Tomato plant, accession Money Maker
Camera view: horizontal (90 deg, fisheye); turntable rotation: 180 degrees
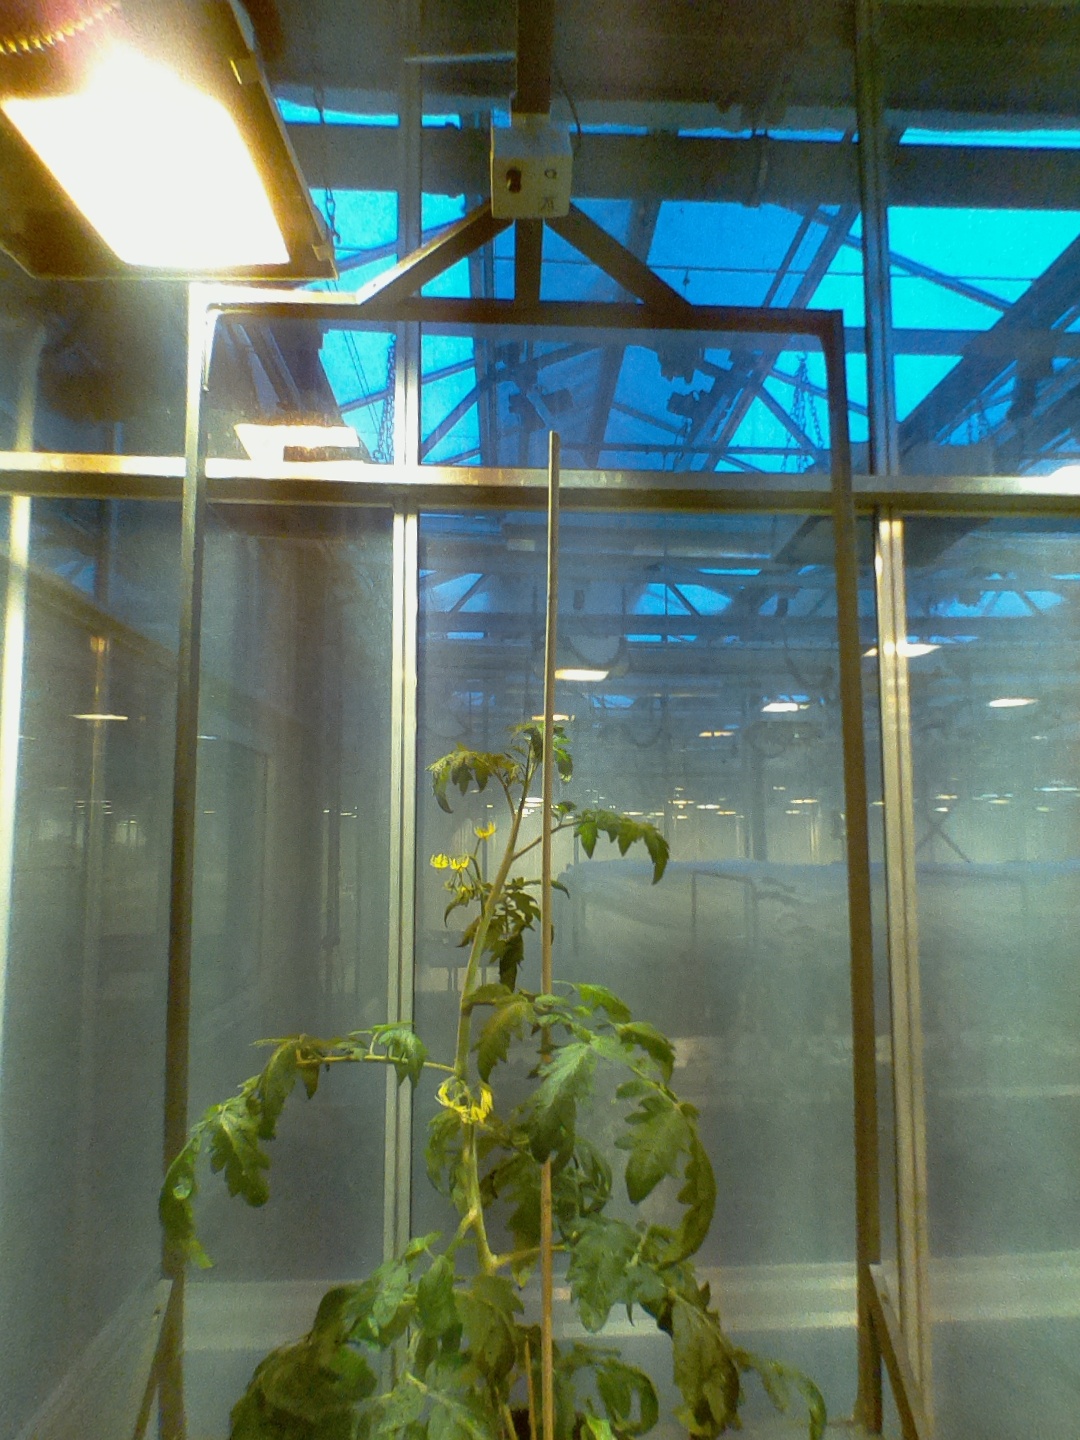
BBCH growth stage 68: Full flowering, 80%-90% of flowers open, more petals falling